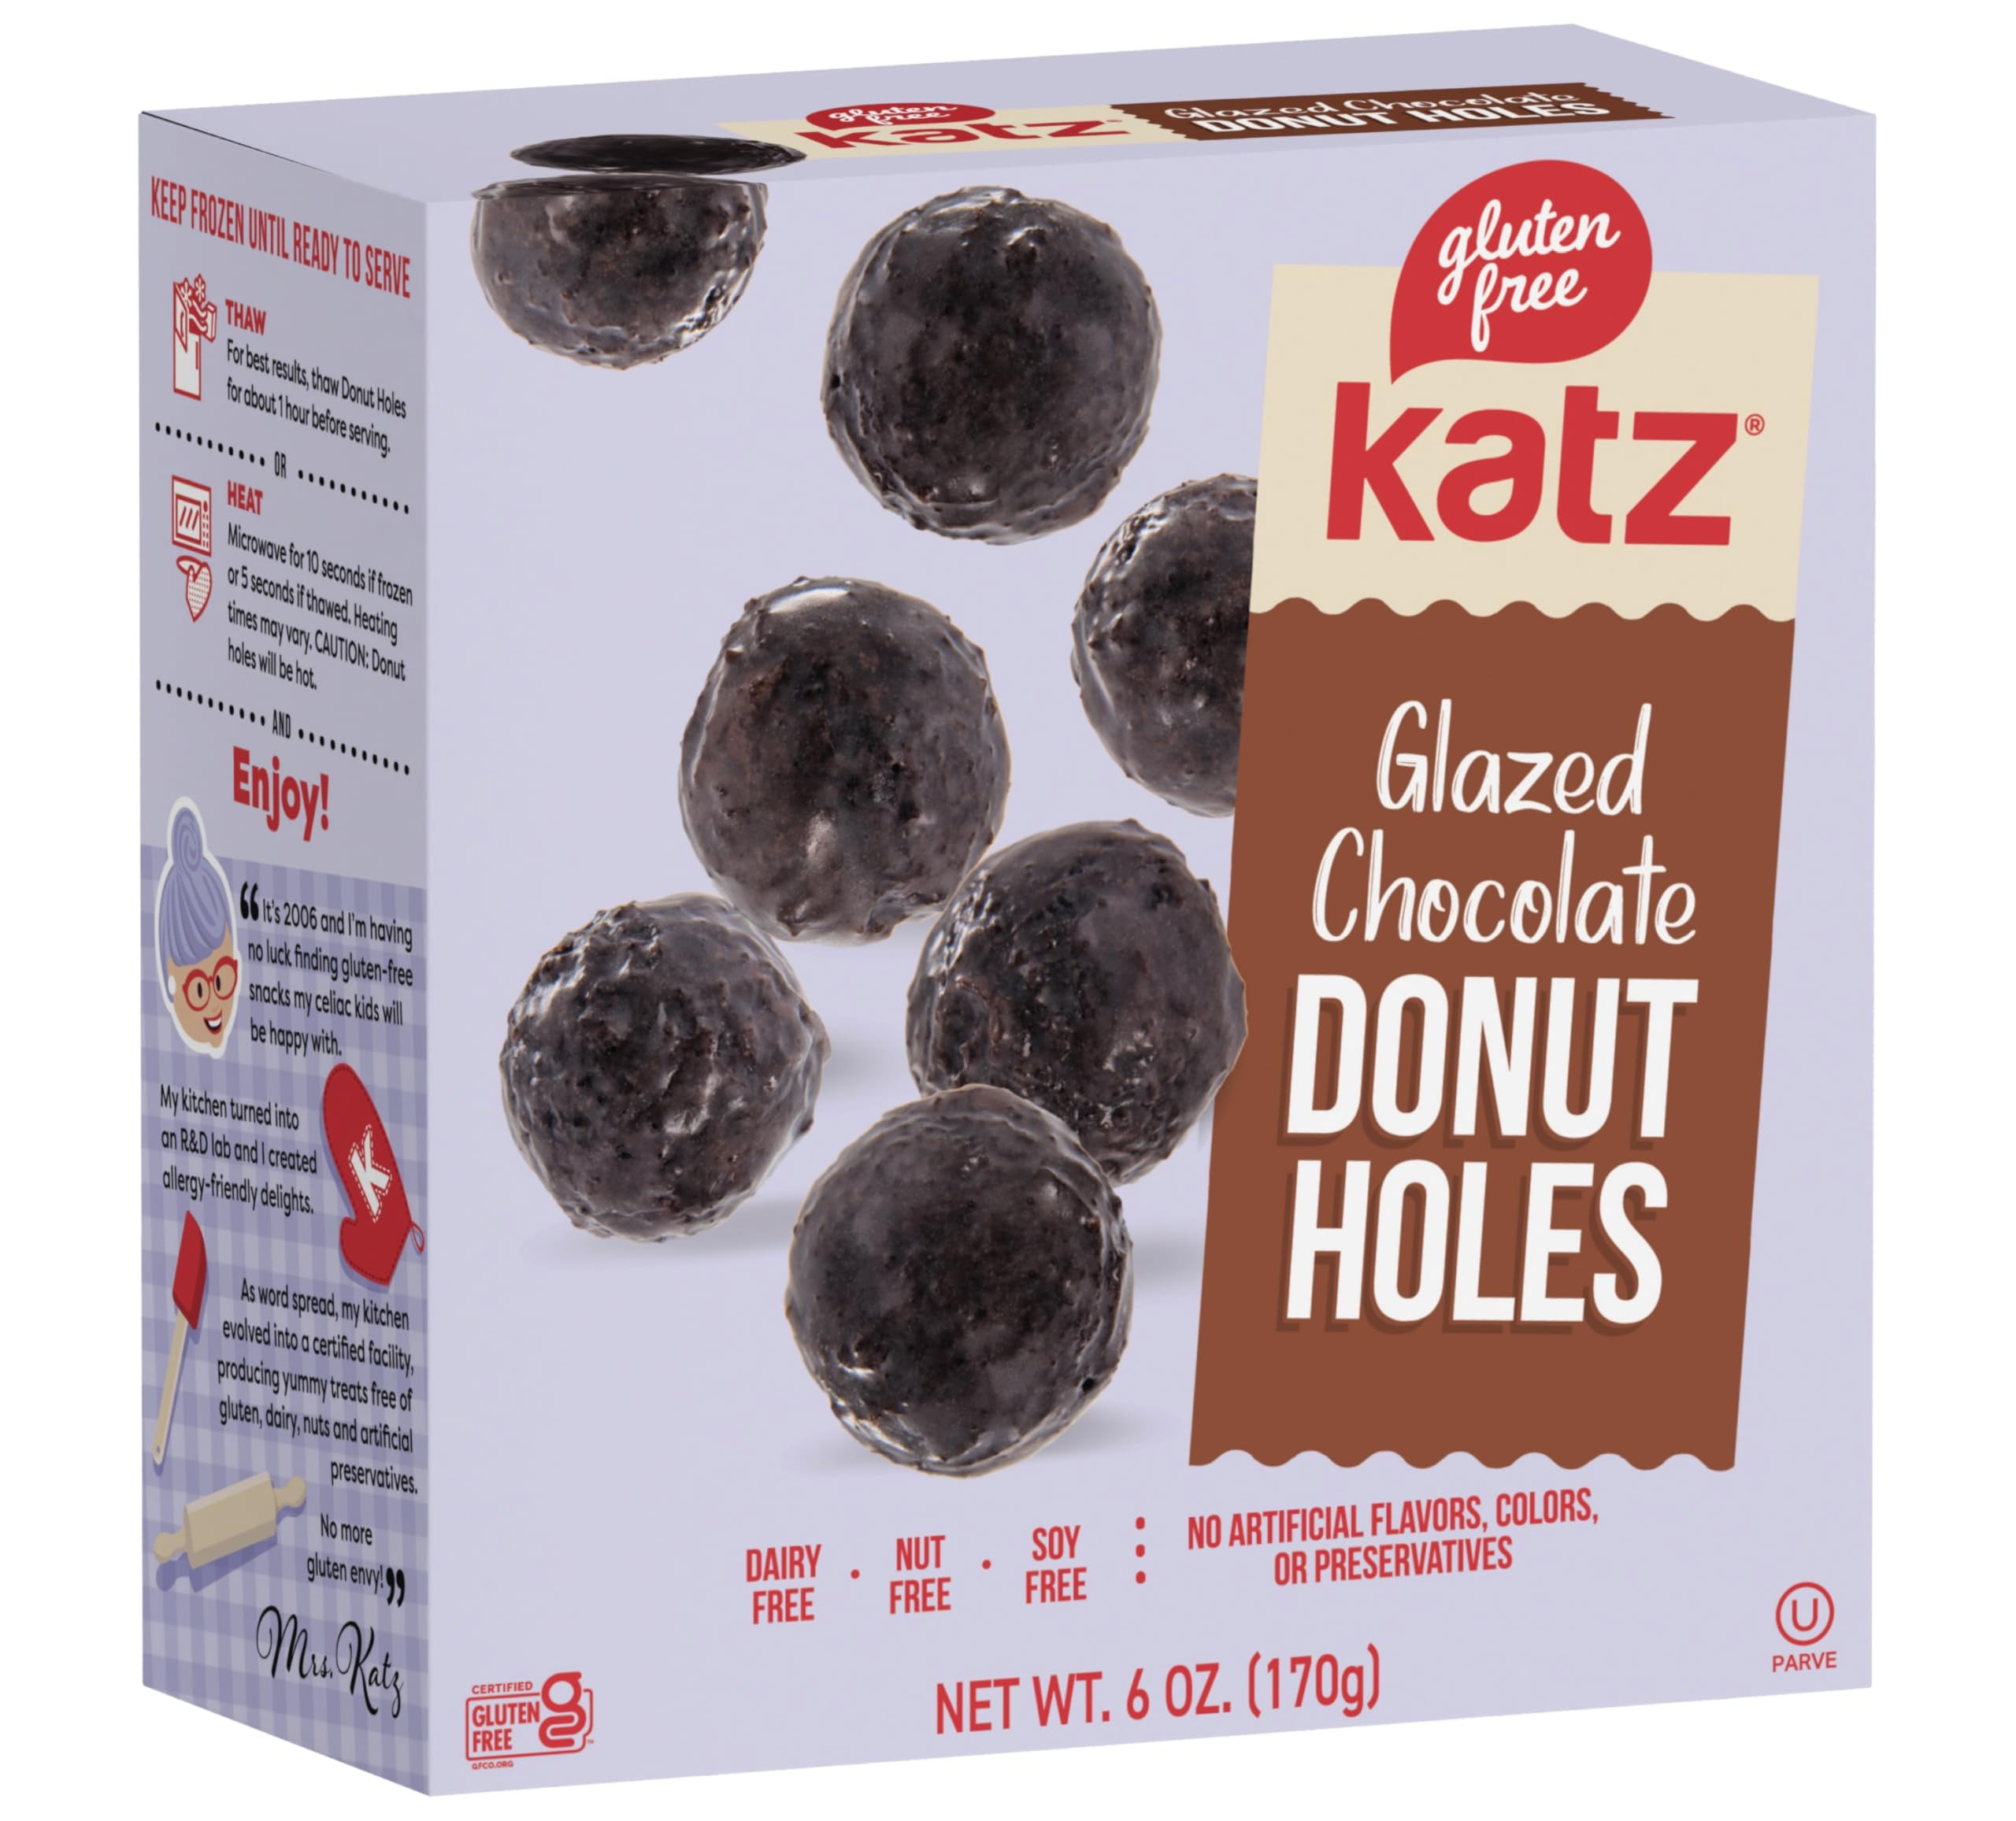
Item Name: Katz Gluten Free Glazed Chocolate Donut Holes | Dairy Free, Nut Free, Soy Free, Gluten Free | Kosher (1 Pack, 6 Ounce)
Bullet Point 1: Gluten-free
Bullet Point 2: Kosher-parve
Bullet Point 3: One 6 ounce box of chocolate glazed donut holes
Bullet Point 4: See nutrition facts panel for allergens
Product Description: These chocolate glazed donut holes may be as ideal a donut experience as you can get. Rich, soft, deeply chocolate donut holes that almost taste like chocolate cake, completely coated with creamy glaze. Gluten-free, pure bites of chocolate joy.
Value: 6.0
Unit: Ounce

Price: 4.64